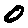
Label: 0